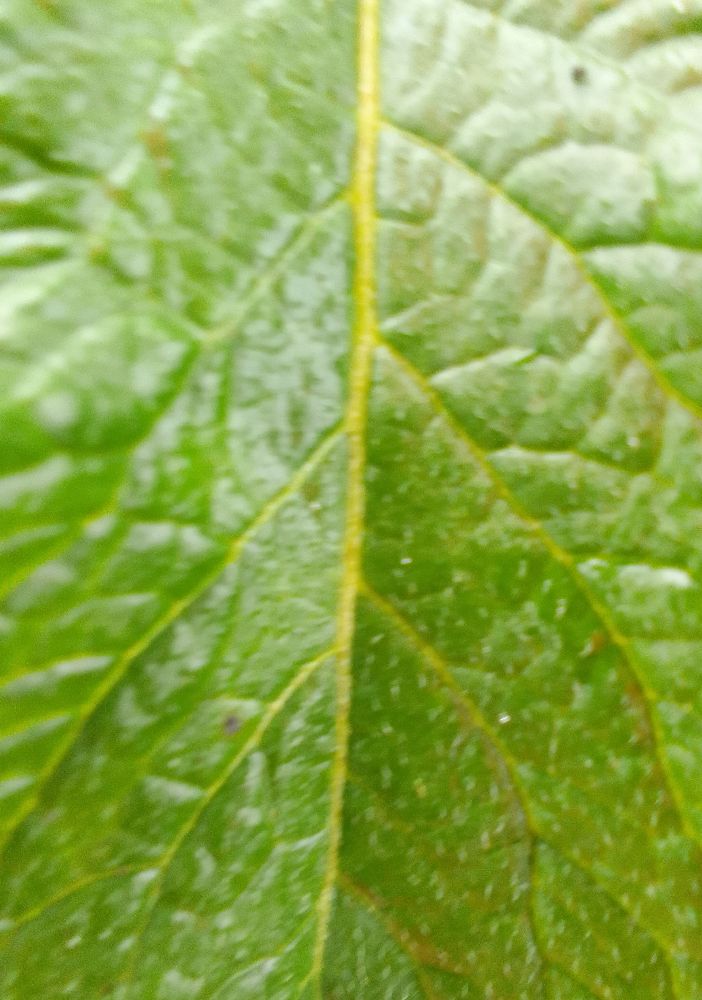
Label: Healthy